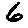
Label: 6